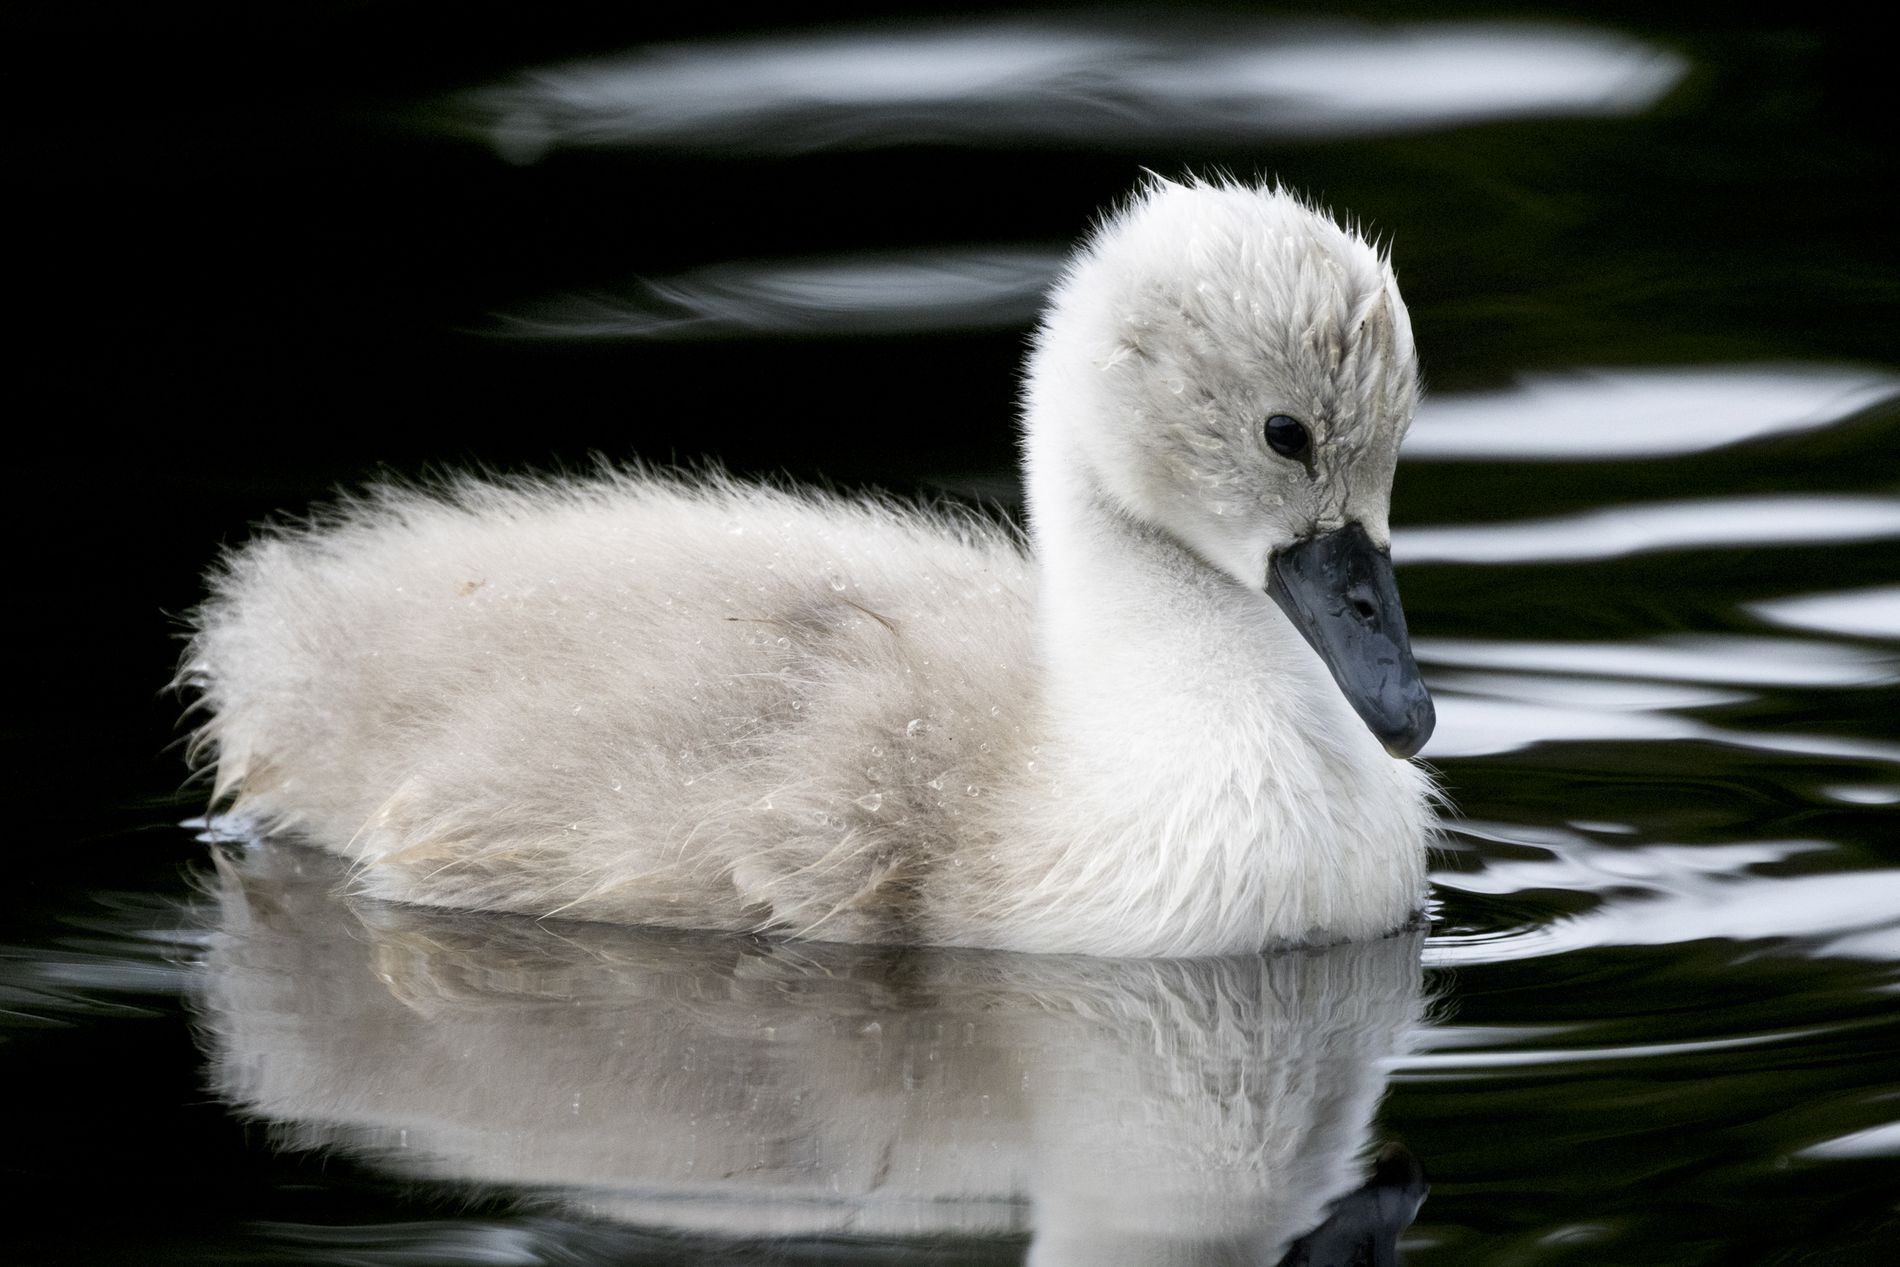
Swimming young swan
A clear photo of a young swan swimming gently in calm water. It has soft, white, and grey fluffy feathers, that shown in detail against the dark, calm water in the background. Its small beak and bright eyes are in focus. The smooth reflection of water gives a calm effect.
A close-up shot of a young swan with soft, fluffy feathers floats on the surface of dark, smooth water. Its tiny head is lowered gently, its small beak resting against the soft curve of its chest. Its reflection shines below the surface. Small waves spread out, merging the boundaries between the swan and the water, forming a moment of purity and calm in nature.
Labels: Animal, Bird, Outdoors, Nature, Water, Ripple, Swan, Waterfowl, Duck, Anseriformes, Beak, Goose
Camera: Canon Canon EOS R6m2
Lens: EF100-400mm f/4.5-5.6L IS II USM +2x III, Canon EF100-400mm f/4.5-5.6L IS II USM +2x III
Aperture: F11
Exposure: 1/2500 sec
ISO: 4000
Focal length: 800.0 mm